3rd Infantry Brigade, 2nd Infantry Division

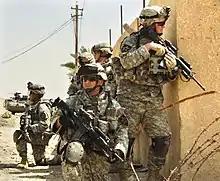
2ID soldiers patrolling in Baghdad.

As a result of the formation of the 1st Cavalry Division (Airmobile) at Fort Benning in 1965, the 2nd Infantry Division's stateside unit, along with 11th Air Assault Division's personnel and equipment, were merged to form a new formation, and the existing 1st Cavalry Division in Korea took on the title of the 2nd Infantry Division. Thus the division formally returned to Korea in July 1965. From 1966 onwards the Korean DMZ Conflict (1966–69) increased. On 2 November 1966, soldiers of the 1st Battalion, 23d Infantry Regiment were killed in an ambush by North Korean forces. In 1967 enemy attacks in the Korean Demilitarized Zone (DMZ) increased, as a result, 16 American soldiers were killed that year.